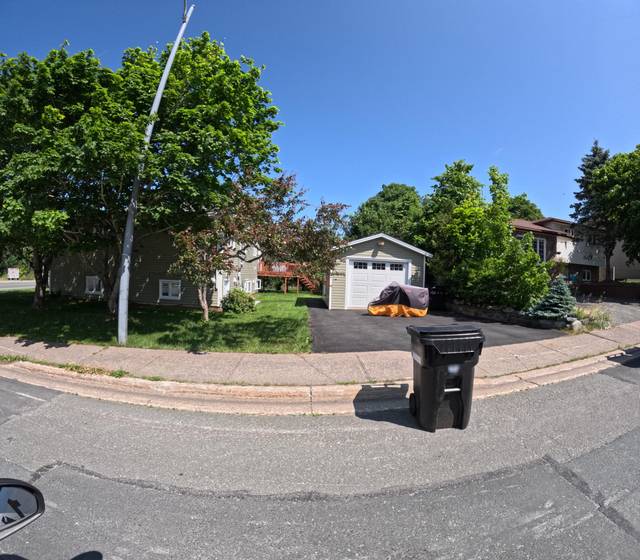
Region: Canada
Coordinates: 47.531, -52.774